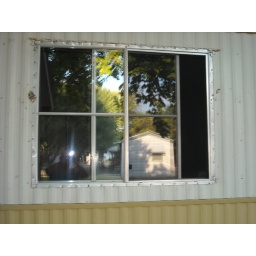
Old window in bedroom outside.